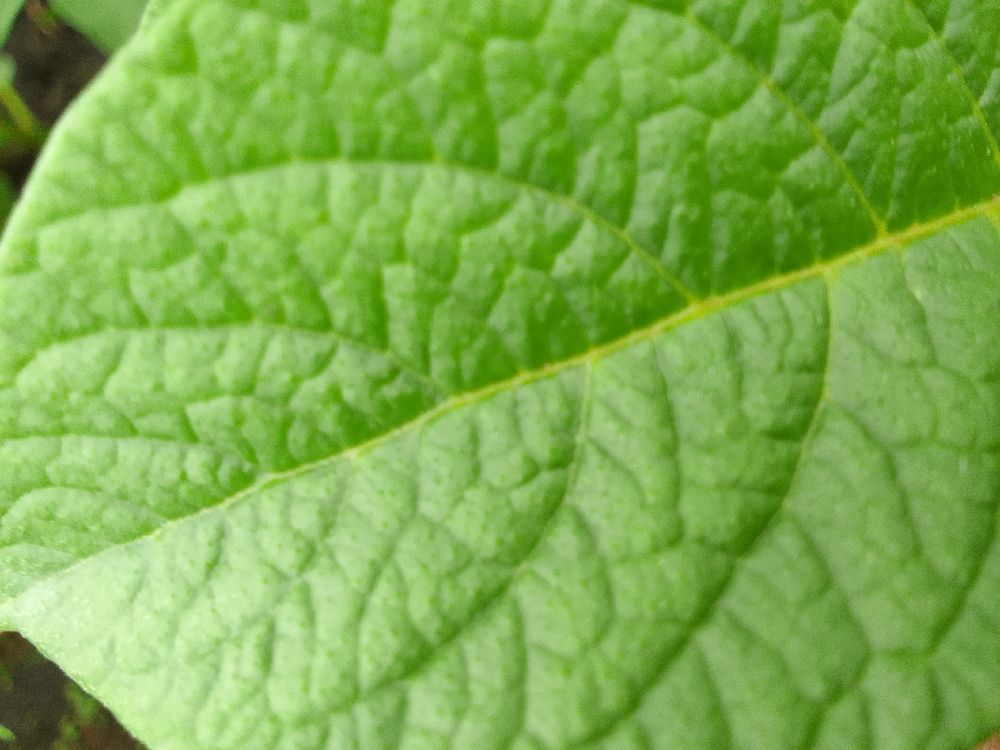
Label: Healthy